Grand Lodge of New Mexico

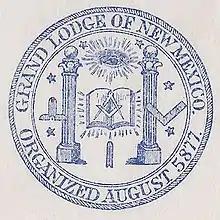
Seal of the Grand Lodge of New Mexico A.F. & A.M.

The Grand Lodge of Ancient, Free And Accepted Masons of New Mexico is the oldest and largest of the two regular Masonic Grand Lodges in the State of New Mexico. It was founded on August 7, 1877, in Santa Fe, New Mexico.